Bransby Williams

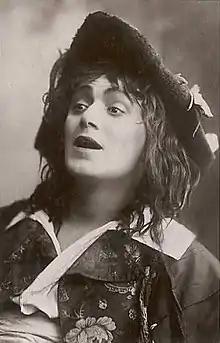
Williams as Barnaby Rudge

In 1924, Williams was engaged by J.C. Williamson to tour Australia, during which he performed his characters from Dickens and his impersonations of famous actors and comedians of that and former days, including Sir Henry Irving, Sir Herbert Beerbohm Tree, Sir George Alexander, Dan Leno, Cyril Maude and Sir Charles Wyndham. The tour then moved on to New Zealand and South Africa.